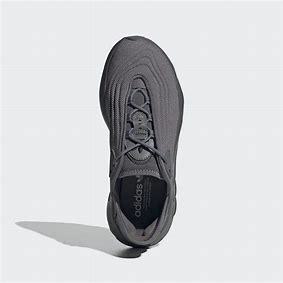
Brand: Adidas
Model: Adifom Sltn